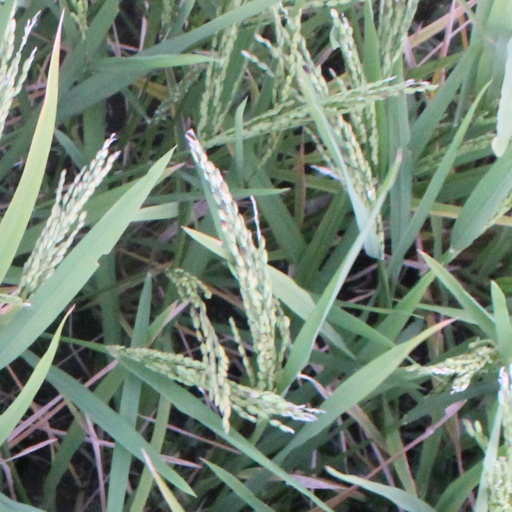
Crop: rice